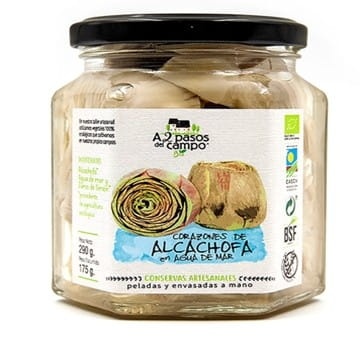
Artischockenherzen in glutenfreier Salzlake BIO 290 g - A2 PASOS DEL CAMPO
Pasteurisiertes Produkt. ZUTATEN Artischocken * 60 %, eingelegt 40 % (Wasser, Meersalz, Säureregulator: Zitronensäure) (* Zutat aus kontrolliert biologischem Anbau ) NÄHRWERT DES PRODUKTS PRO 100 g: Brennwert: 164 kJ / 39 kcal Fett: 0,1 g in davon gesättigte Fettsäuren: 0,1 g Kohlenhydrate: 7,7 g davon Zucker: 0,8 g Proteine: 1,8 g Salz: 2,8 g NETTOGEWICHT: 290 g (175 g) EMPFOHLENE LAGERBEDINGUNGEN Trocken und kühl lagern. Nach dem Öffnen im Kühlschrank aufbewahren. Hersteller - Name und Anschrift: A2 PASOS DEL CAMPO SL., C / BAJO SOMBRA PC-40 PIBAJO SOMBRA, CP: 03688 HONDON DE LAS NIVES, ALICANTE
Brand: A2 PASOS DEL CAMPO
Category: Food, Beverages & Tobacco > Food Items > Fruits & Vegetables > Canned & Jarred Vegetables